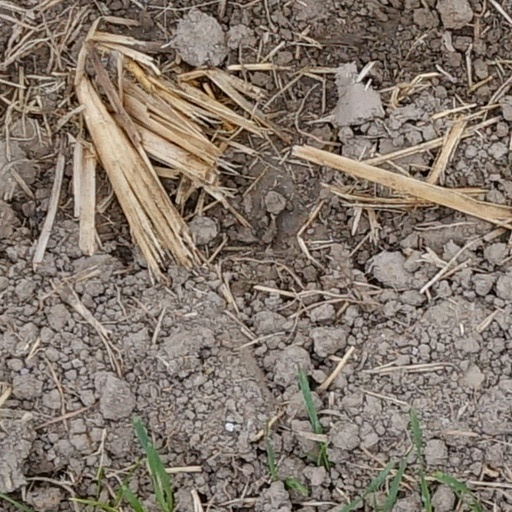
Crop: wheat